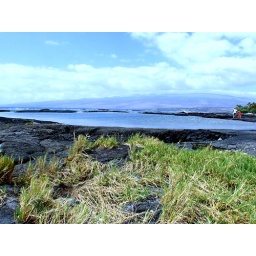
Then, the grass will have its' feet in water too.